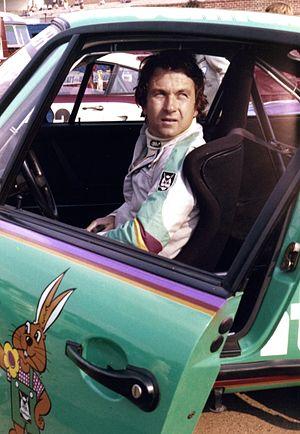
Bob Wollek, né Robert Jean Wollek le 4 novembre 1943 à Strasbourg et mort le 16 mars 2001 à Sebring aux États-Unis, est un pilote de course automobile français qui remporta 27 victoires en Championnat du monde des voitures de sport.
Un accident de vélo est un événement non désiré et fortuit entraînant des dommages corporels à une ou plusieurs personnes se déplaçant à bicyclette ou des dommages matériels.